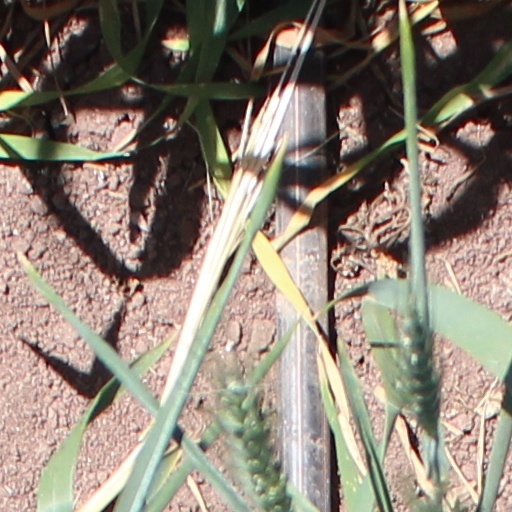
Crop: wheat